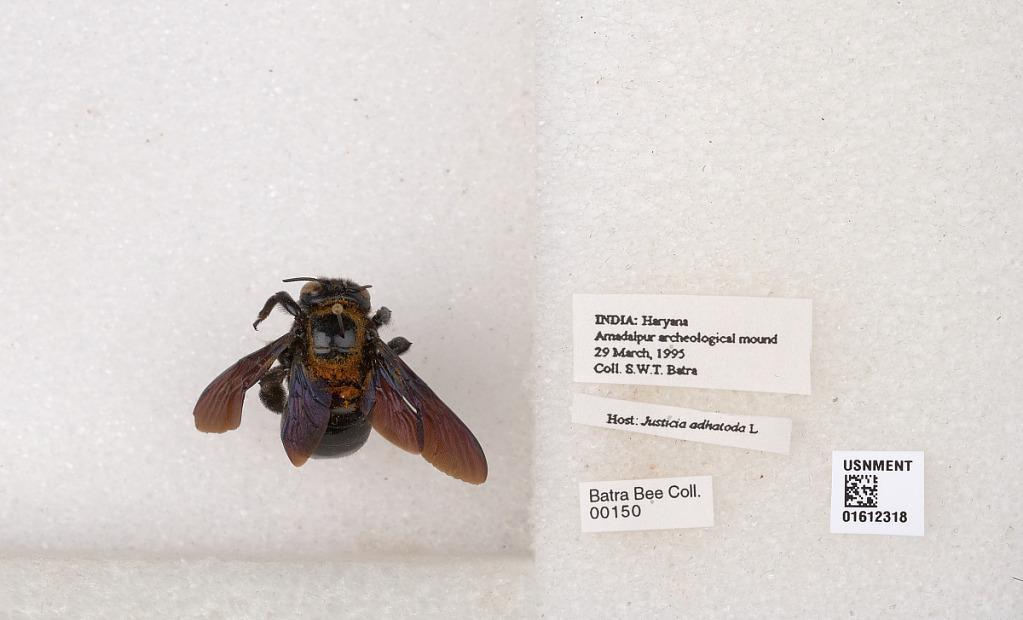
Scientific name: Xylocopa
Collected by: S. Batra
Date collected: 1995-3-29
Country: India
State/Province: Haryana
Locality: Arnadalpur